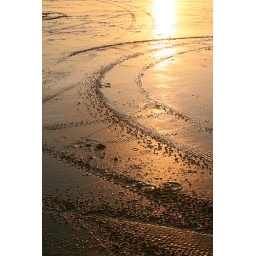
The flat track marked beach at Berrow given a golden veneer by the late afternoon sun.